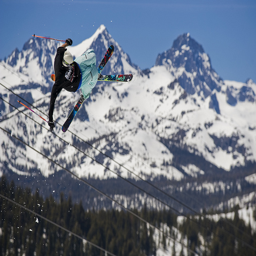
A snow skier is currently high in the air near mountains.
A person is flying through the air on a set of skis on a ski slope
A skier jumping through the air, with mountains in the background.
A skilled skier preforms a stunt while in mid air.
A man does a ski trick mid-air with some mountains in the background.